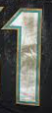
Number: 1